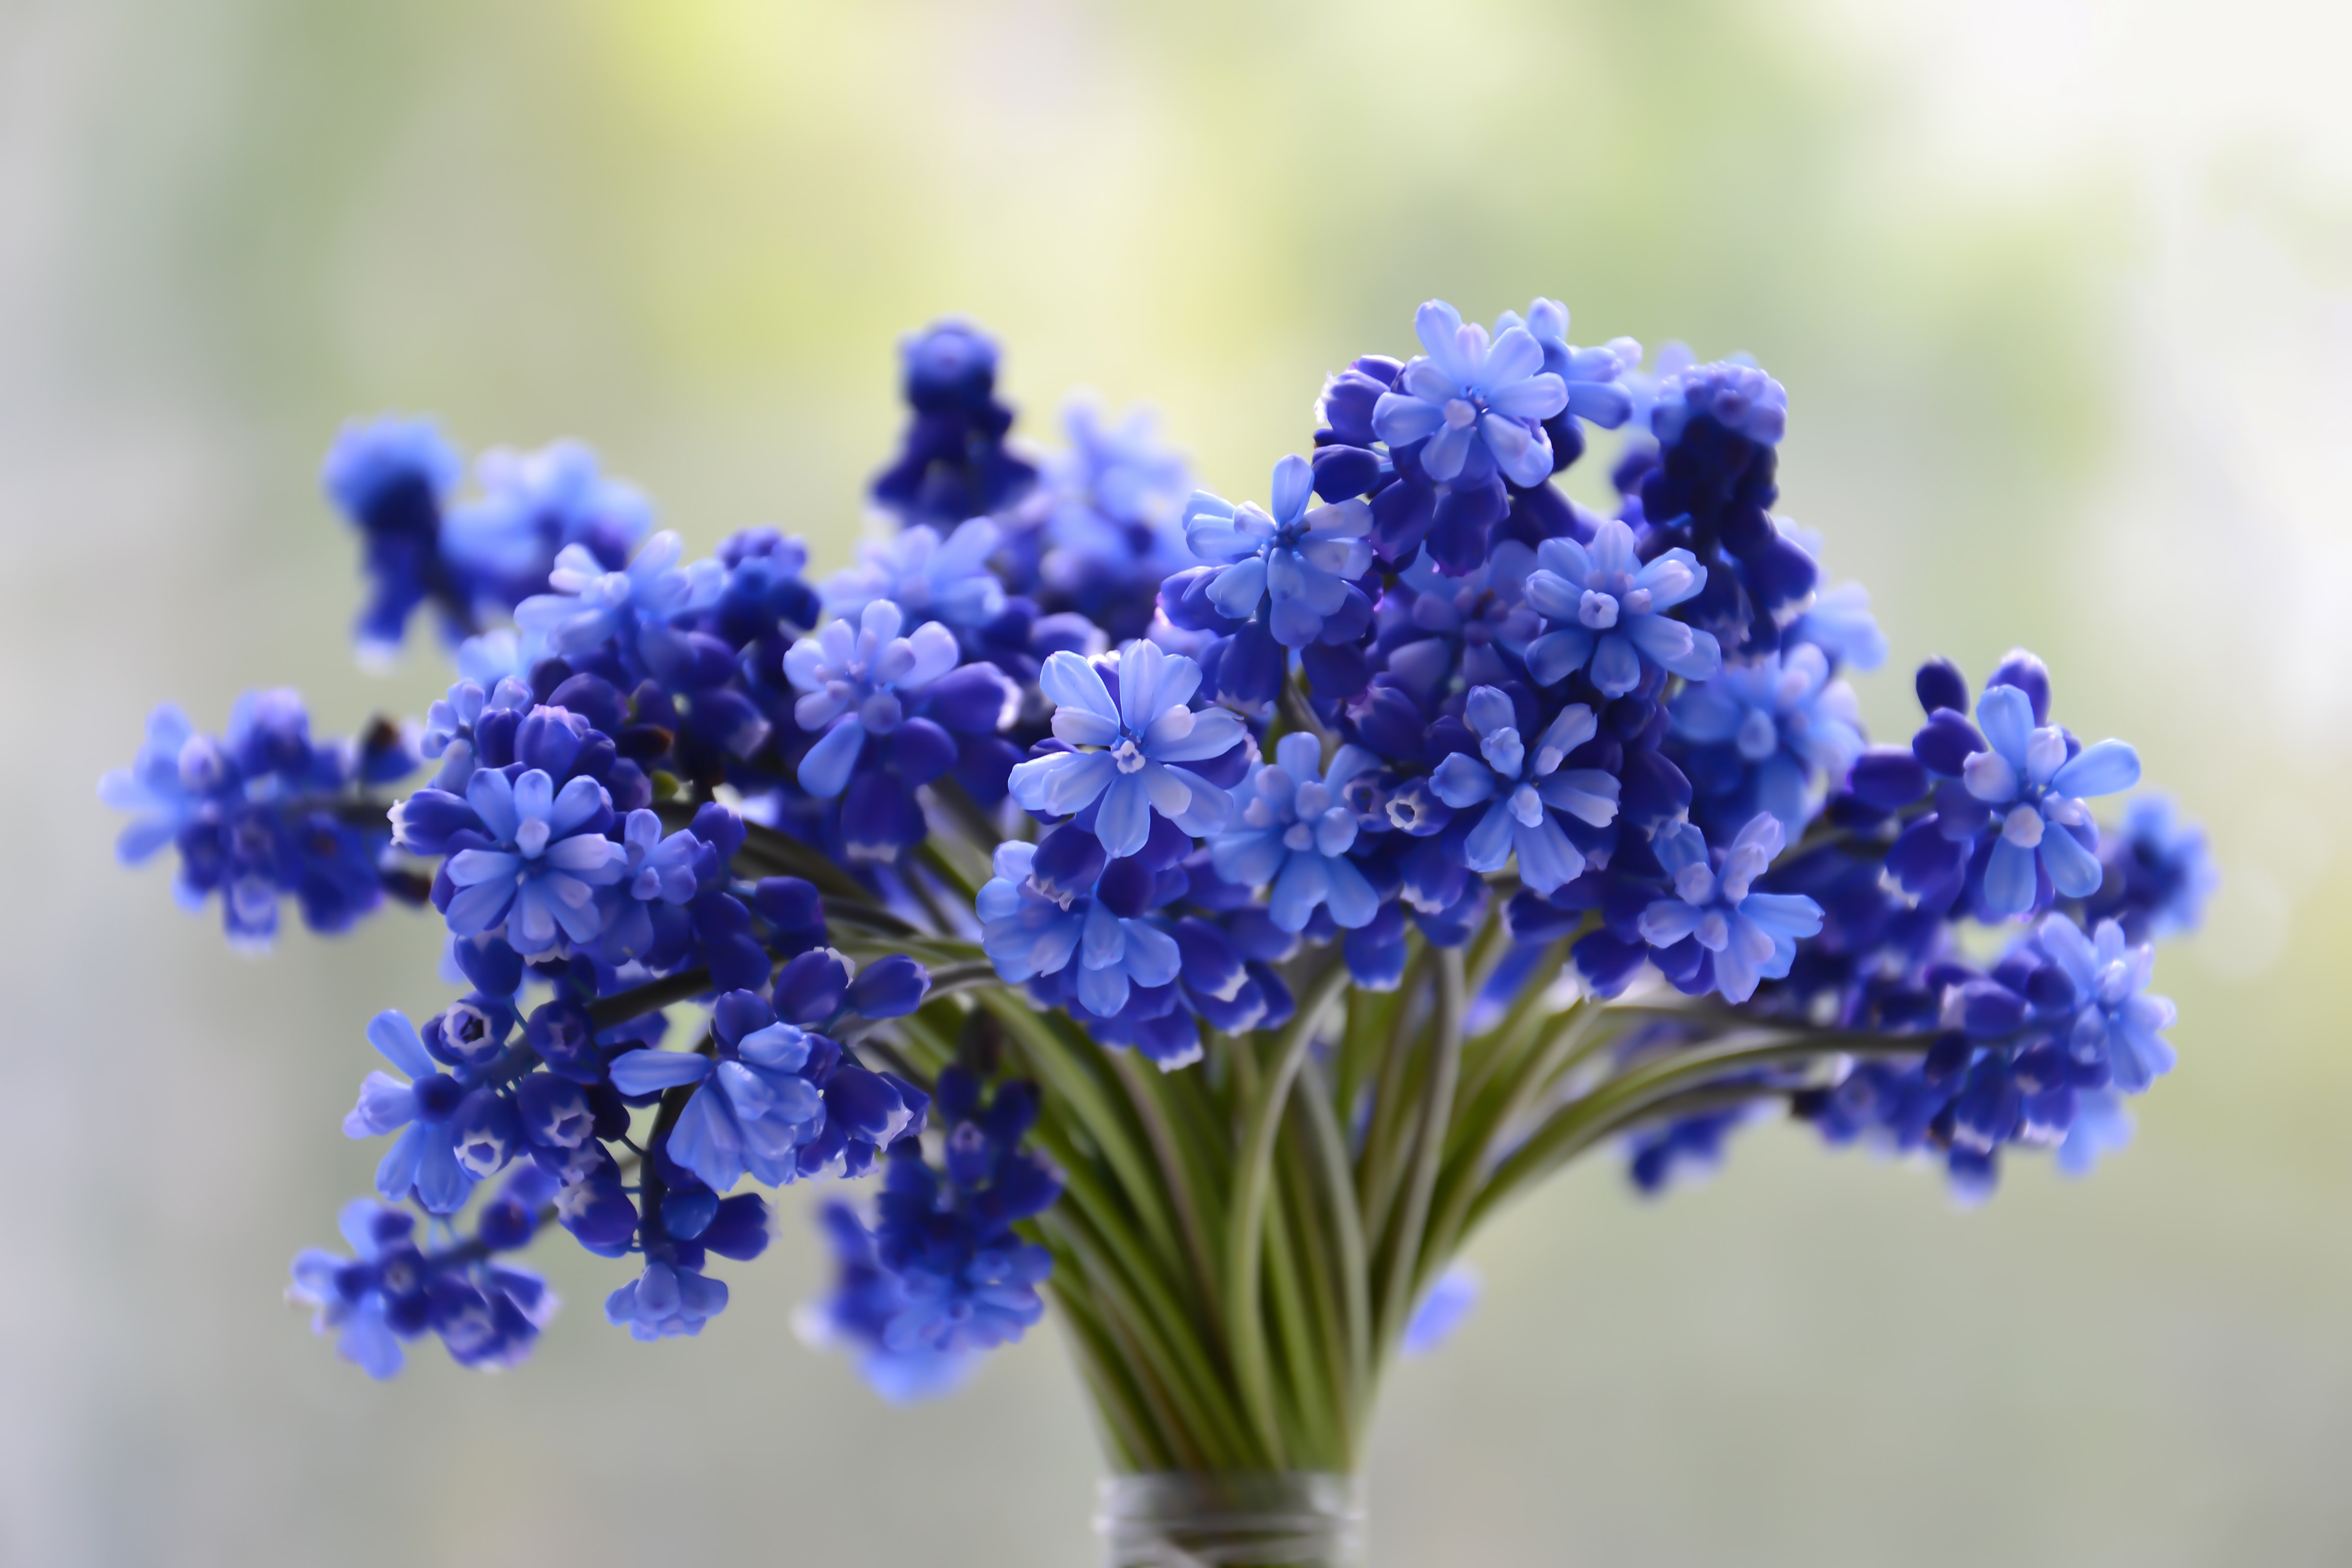
flower, flowering plant, blue, lavender, plant, petal, violet, purple, spring, cut flowers, california lilac, delphinium, borage family, still life, violet family, bouquet, wildflower, hyacinth, hydrangea, viola